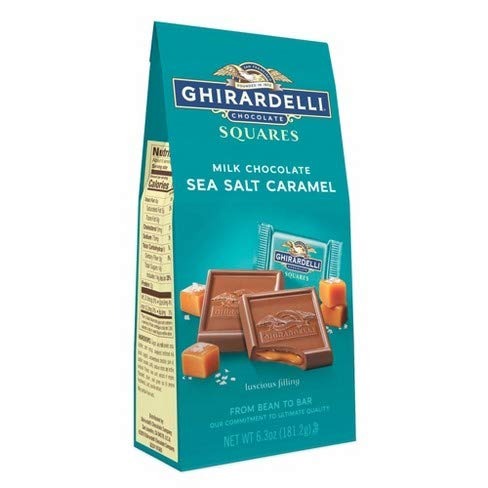
Item Name: Ghirardelli Milk Chocolate Sea Salt Caramel 6.3oz bag
Bullet Point 1: Milk Chocolate: Made with rich Ghirardelli milk chocolate for a smooth, creamy taste.
Bullet Point 2: Sea Salt Caramel: Features a delicious combination of salty sea salt and sweet caramel for a unique flavor.
Bullet Point 3: 6.3 Ounce Bag: Contains 6.0 ounce bags of Ghirardelli chocolate for sharing or gifting.
Bullet Point 4: Individually Wrapped: Each chocolate bar is individually wrapped for freshness and convenience.
Bullet Point 5: Made in the USA: Produced in Ghirardelli's iconic chocolate factory in California.
Value: 6.3
Unit: Fl Oz

Price: 6.39